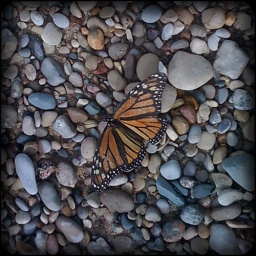
Very wet butterfly by the lake